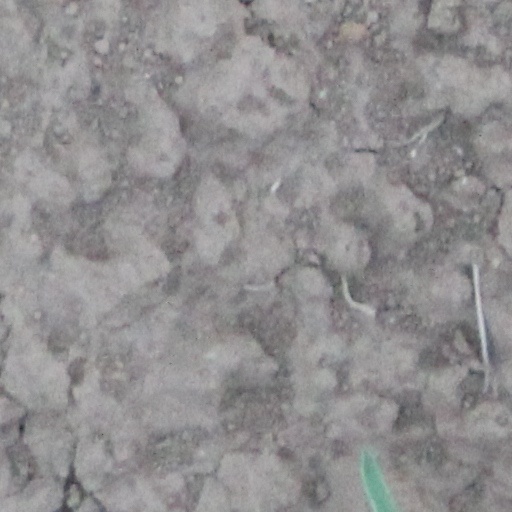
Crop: wheat